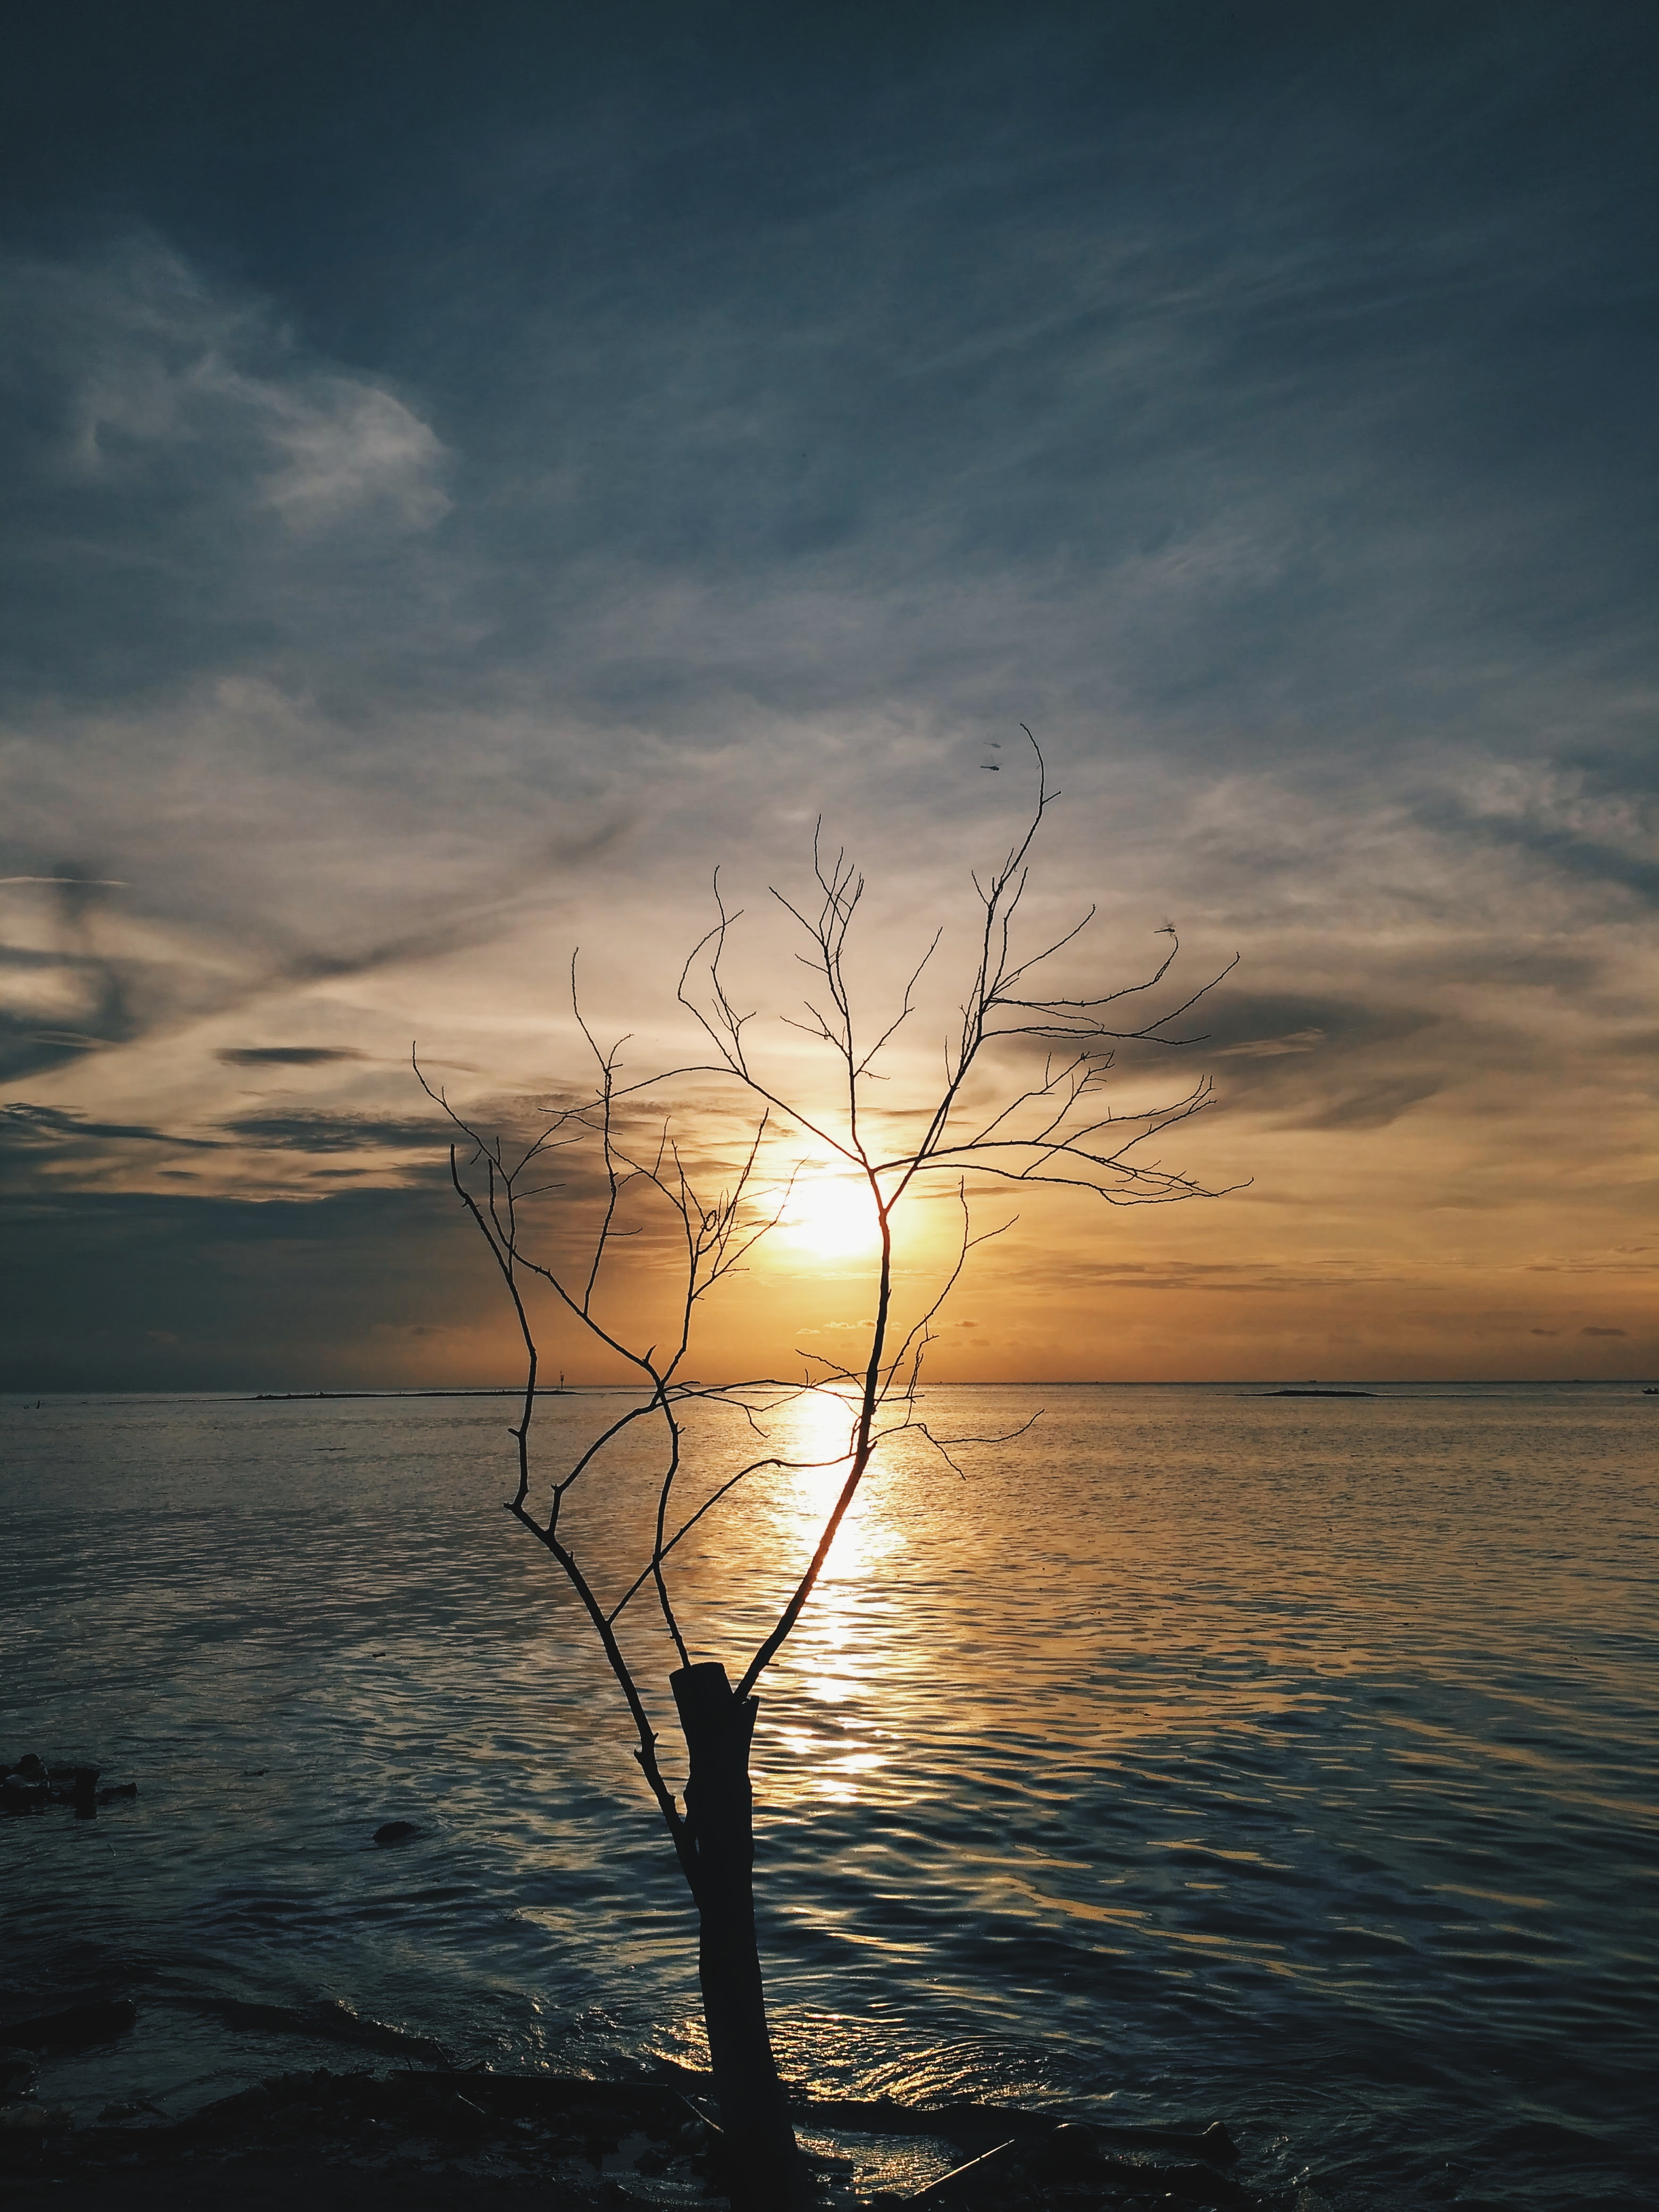
sea, coast, tree, nature, ocean, horizon, branch, light, cloud, sky, sun, sunrise, sunset, sunlight, morning, view, dawn, atmosphere, dark, dusk, evening, reflection, sink, blue, afternoon, afterglow, the sky, indonesian, the tree, atmospheric phenomenon